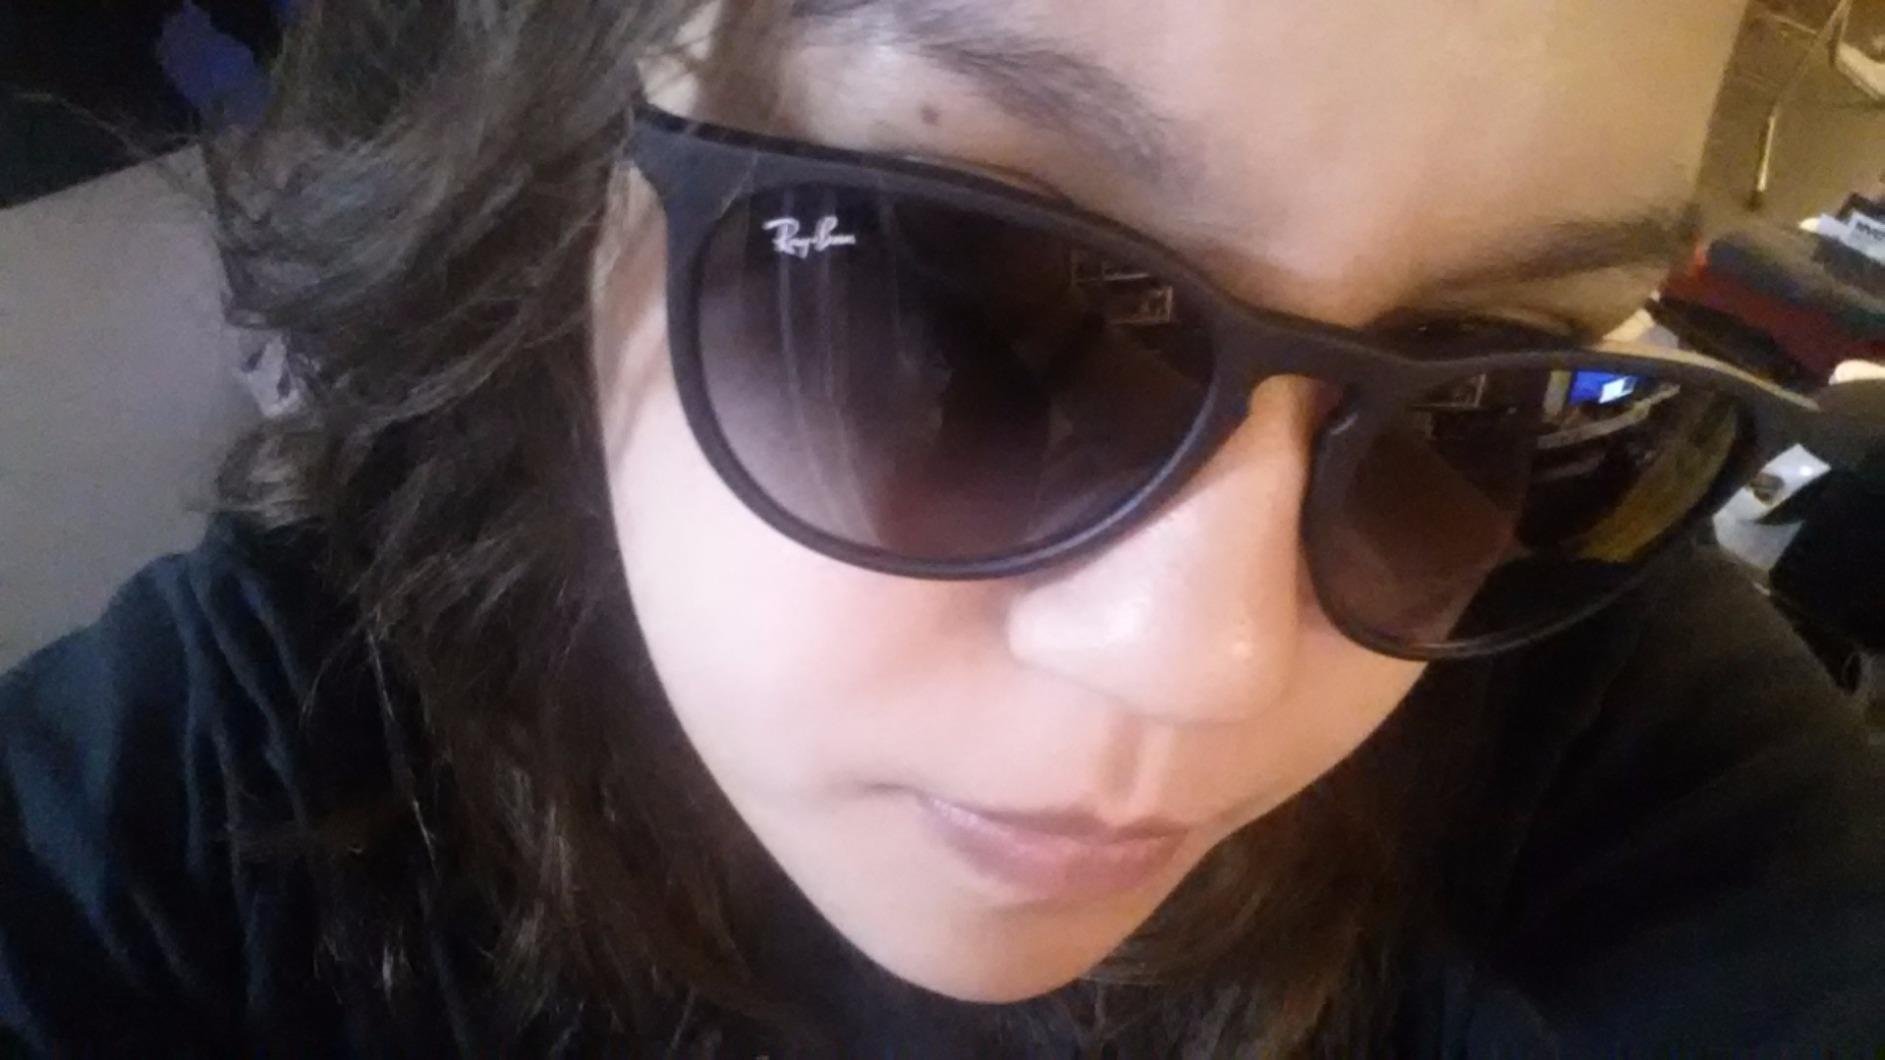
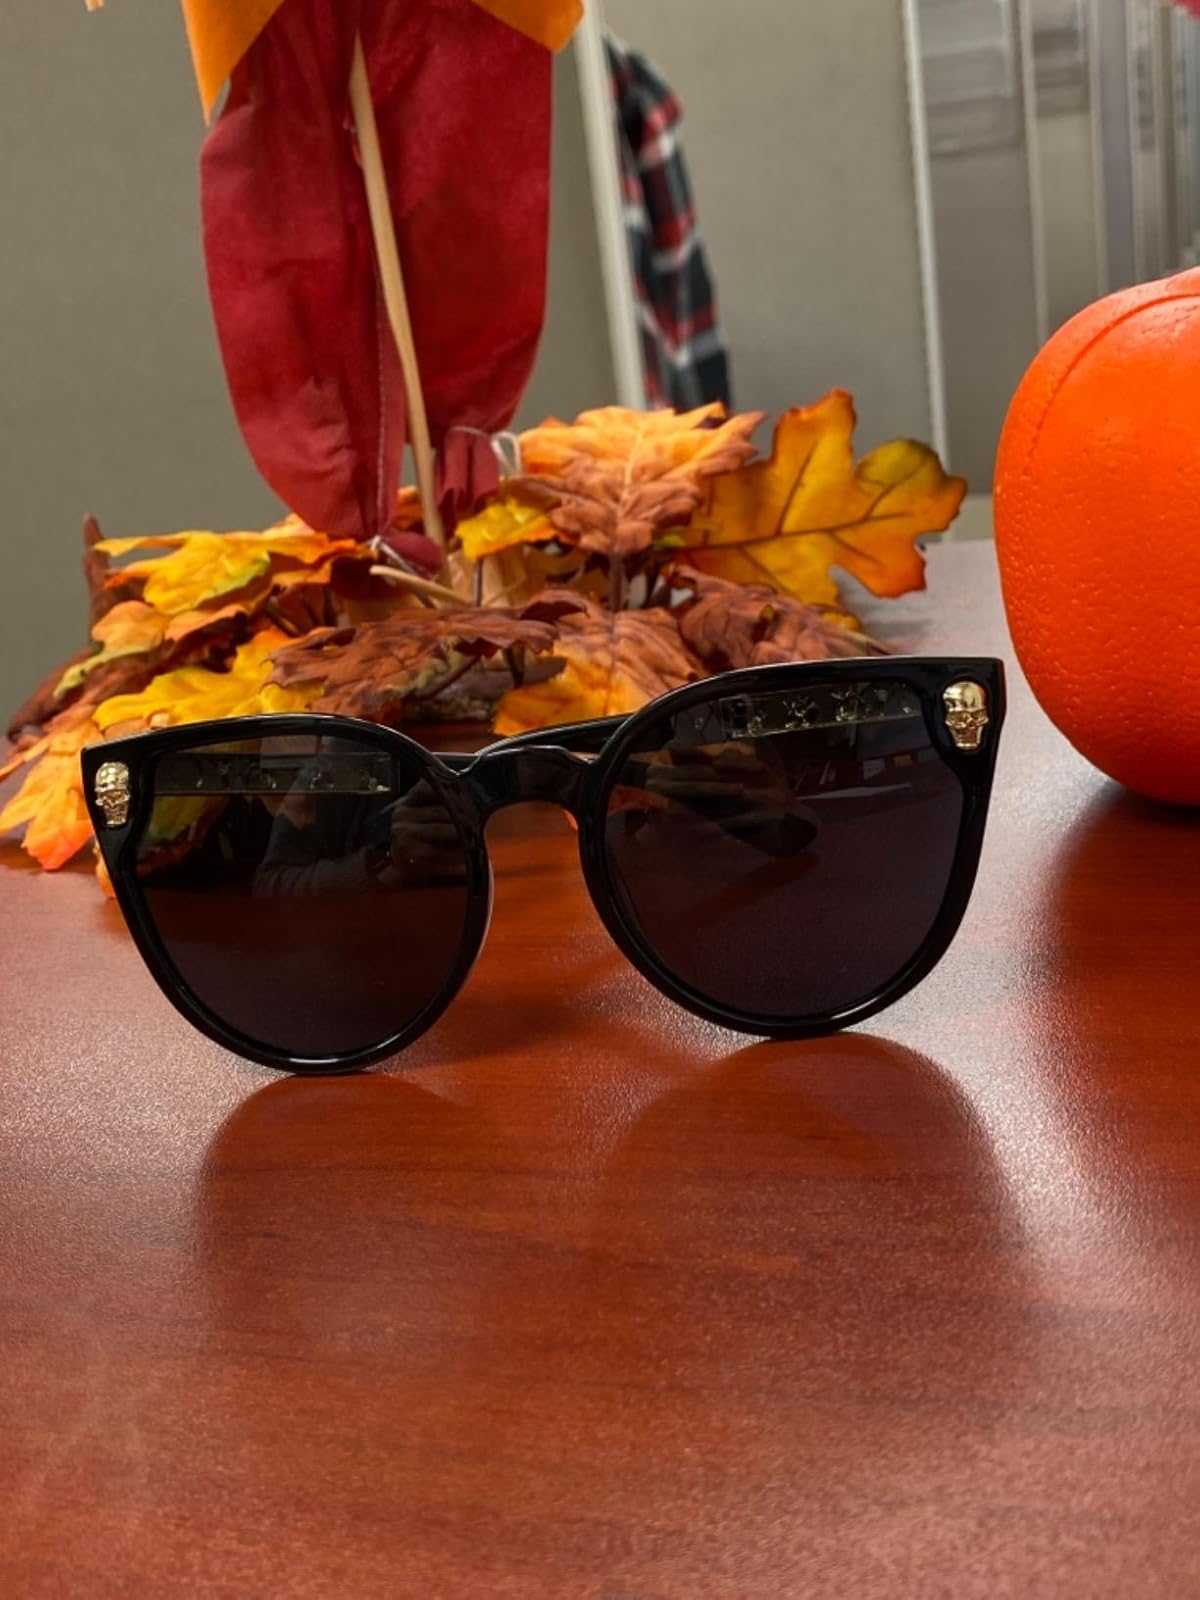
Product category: accessories_sunglasses
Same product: no